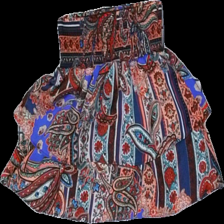
View: back
Type: Skirt
Category: Ladies
Brand: H&M
Colors: Red, Blue, Green, Multicolor, None
Material: 100% polyester
Pattern: Floral print
Cut: Regular
Size: 34
Season: All
Price range: 50-100
Recommended usage: Reuse